Harry Jones (Australian footballer, born 1911)

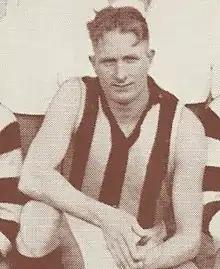
Jones during his Collingwood career

Harry Jones (9 August 1911 – 19 July 1997) was a former Australian rules footballer who played with Collingwood in the Victorian Football League (VFL).